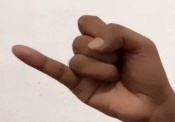
ASL sign: J